Druse (botany)

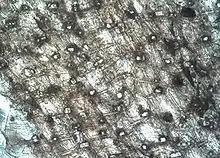
Druses in onion scales (100x magnification)

A druse is a group of crystals of calcium oxalate, silicates, or carbonates present in plants, and are thought to be a defense against herbivory due to their toxicity. Calcium oxalate (Ca(COO), CaOx) crystals are found in algae, angiosperms and gymnosperms in more than 215 families. These plants accumulate oxalate in the range of 3–80% (w/w) of their dry weight through a biomineralization process in a variety of shapes. "Araceae" have numerous druses, multi-crystal druses and needle-shaped raphide crystals of CaOx present in the tissue. Druses are also found in leaves and bud scales of "Prunus", "Rosa", "Allium", "Vitis", "Morus" and "Phaseolus".